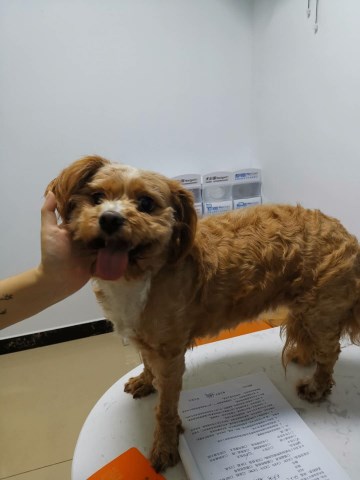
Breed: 2925-n000114-toy_poodle